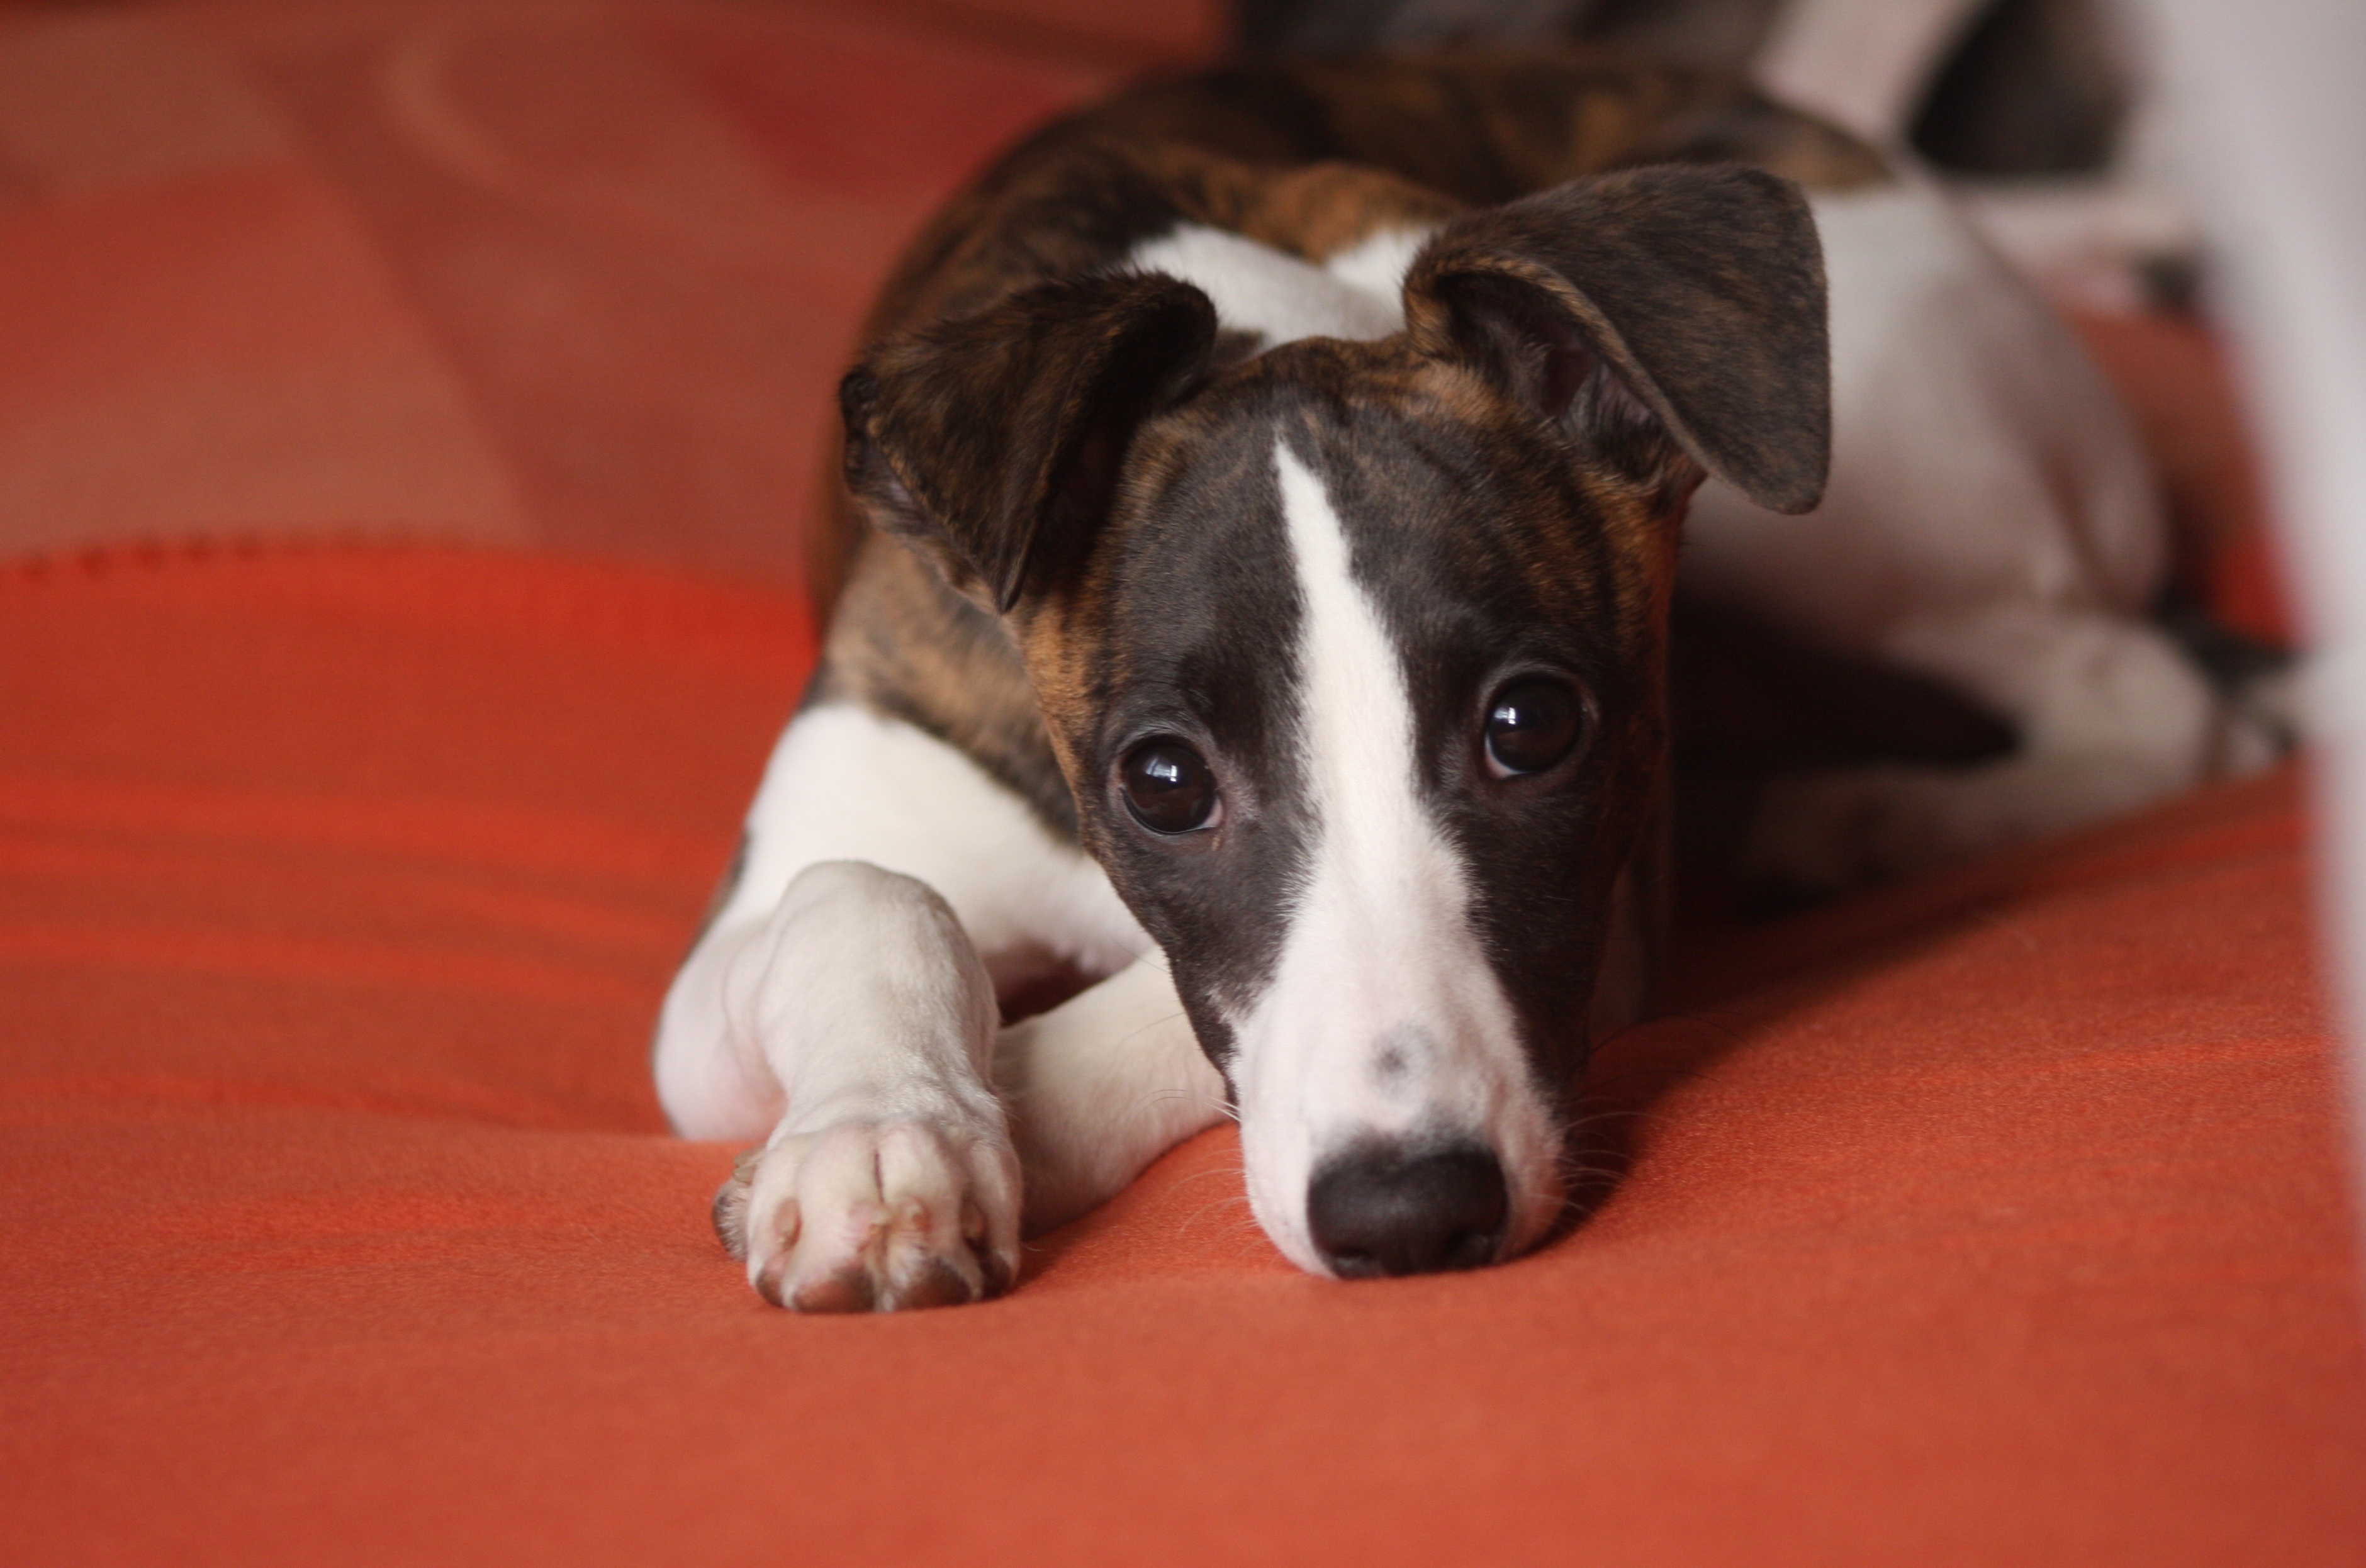
nature, puppy, dog, animal, mammal, rest, hound, sports, vertebrate, trust, whippet, dog breed, terrier, young animal, jack russell terrier, dog like mammal, carnivoran, animal sports, russell terrier, dog sports, toy fox terrier